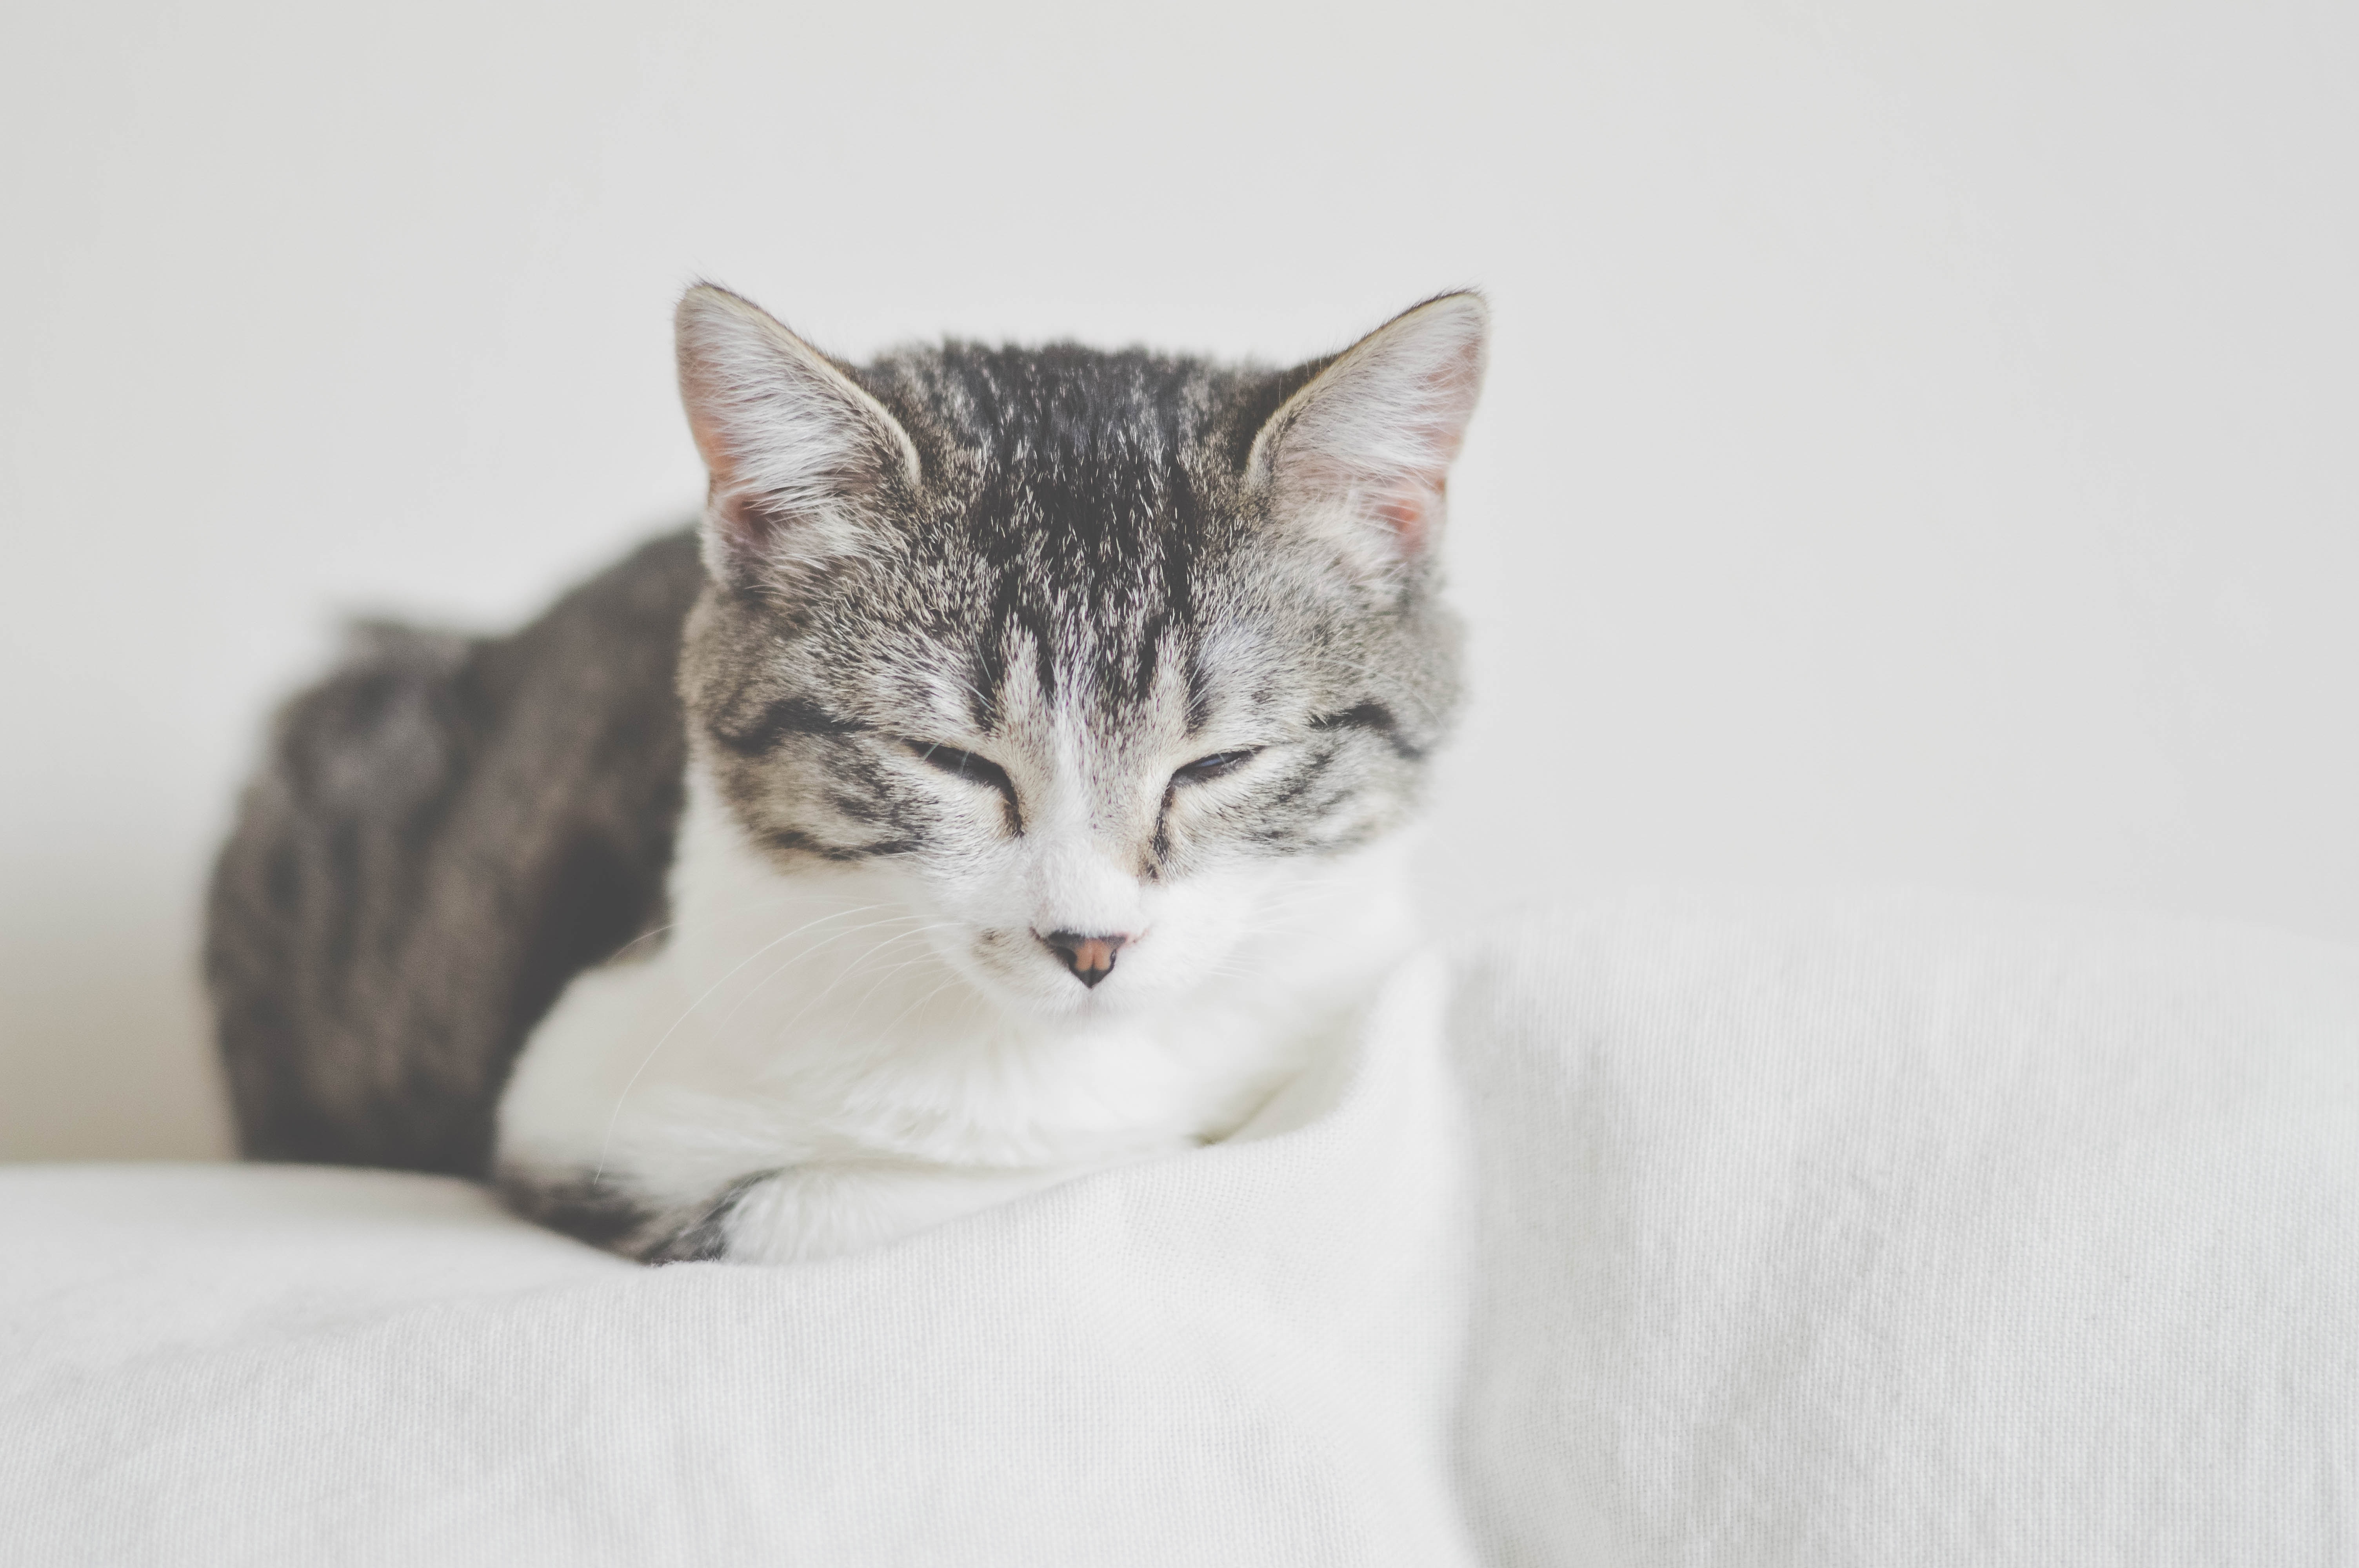
Label: gatto